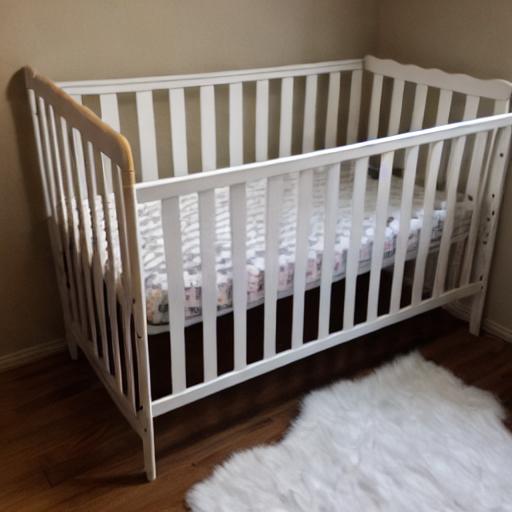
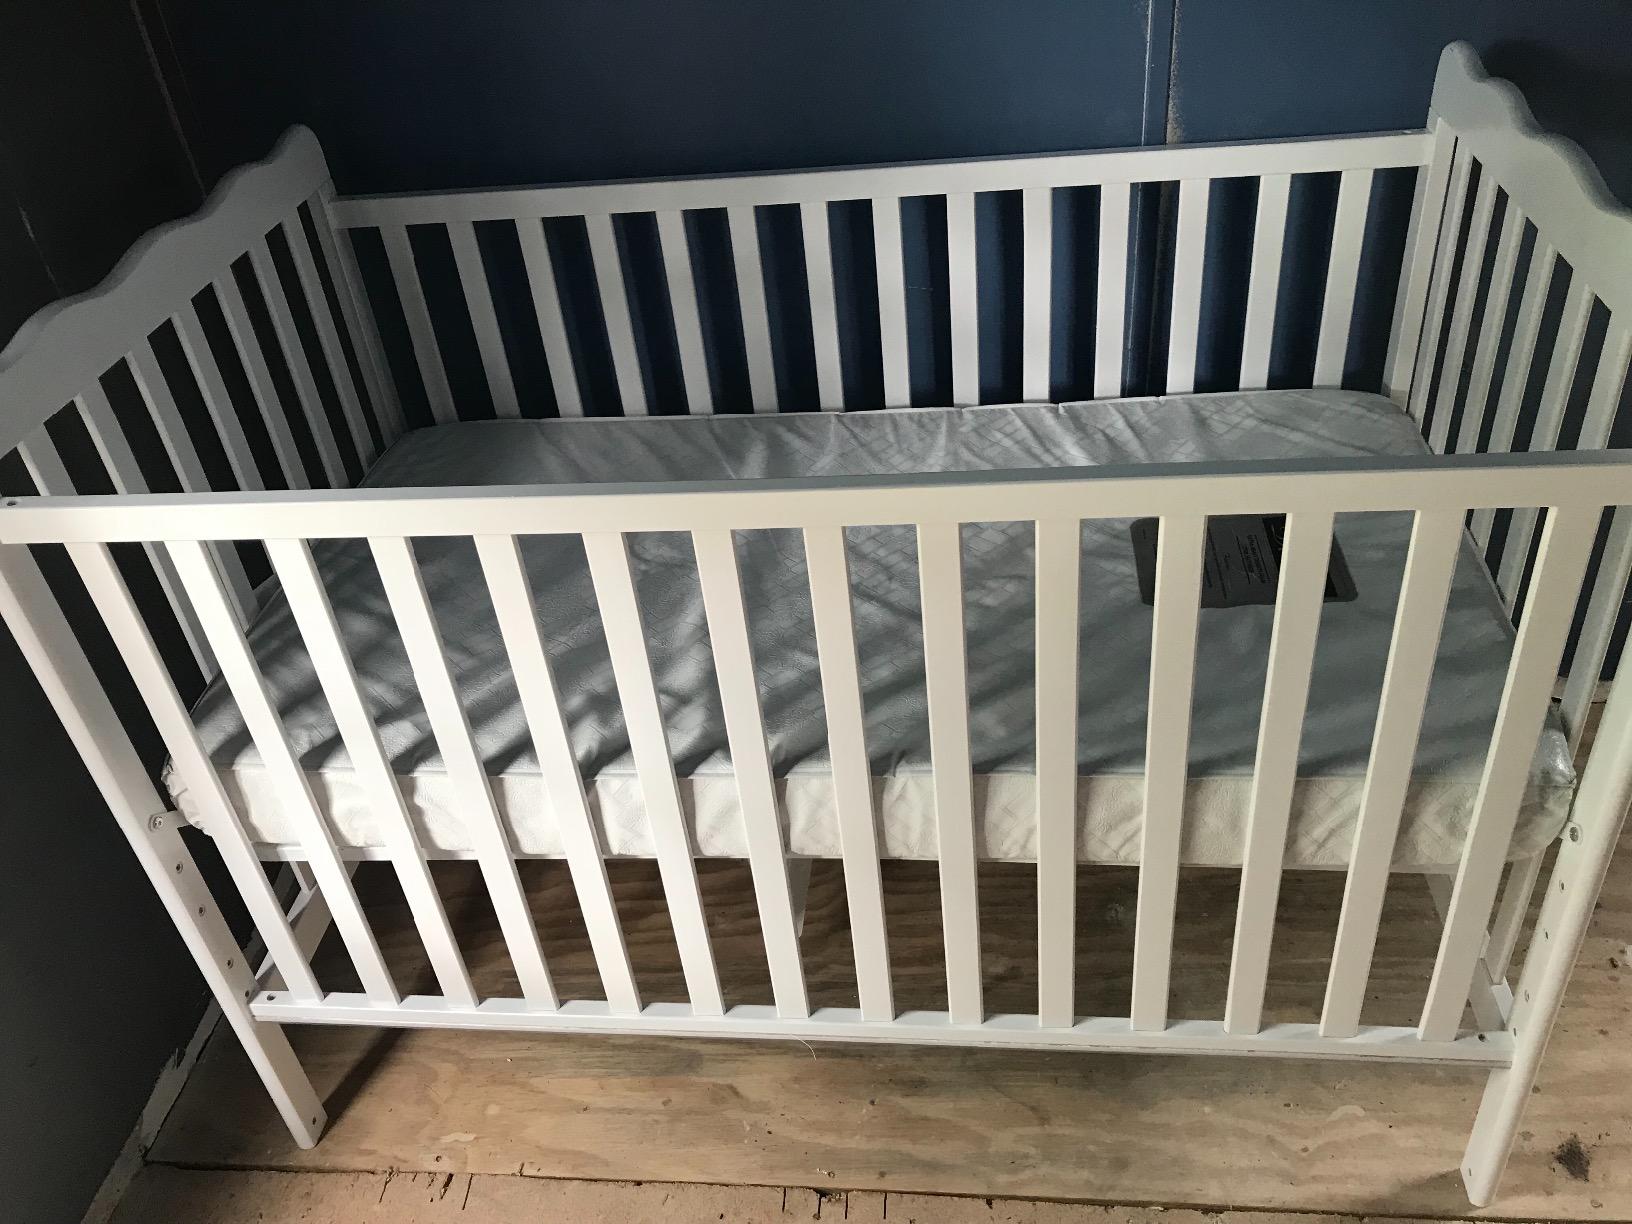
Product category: products_crib
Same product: no